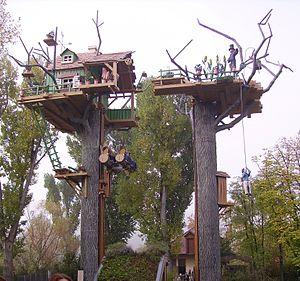
Shoot, tilt & drop tower est un type d'attraction de la famille des tours de chute.